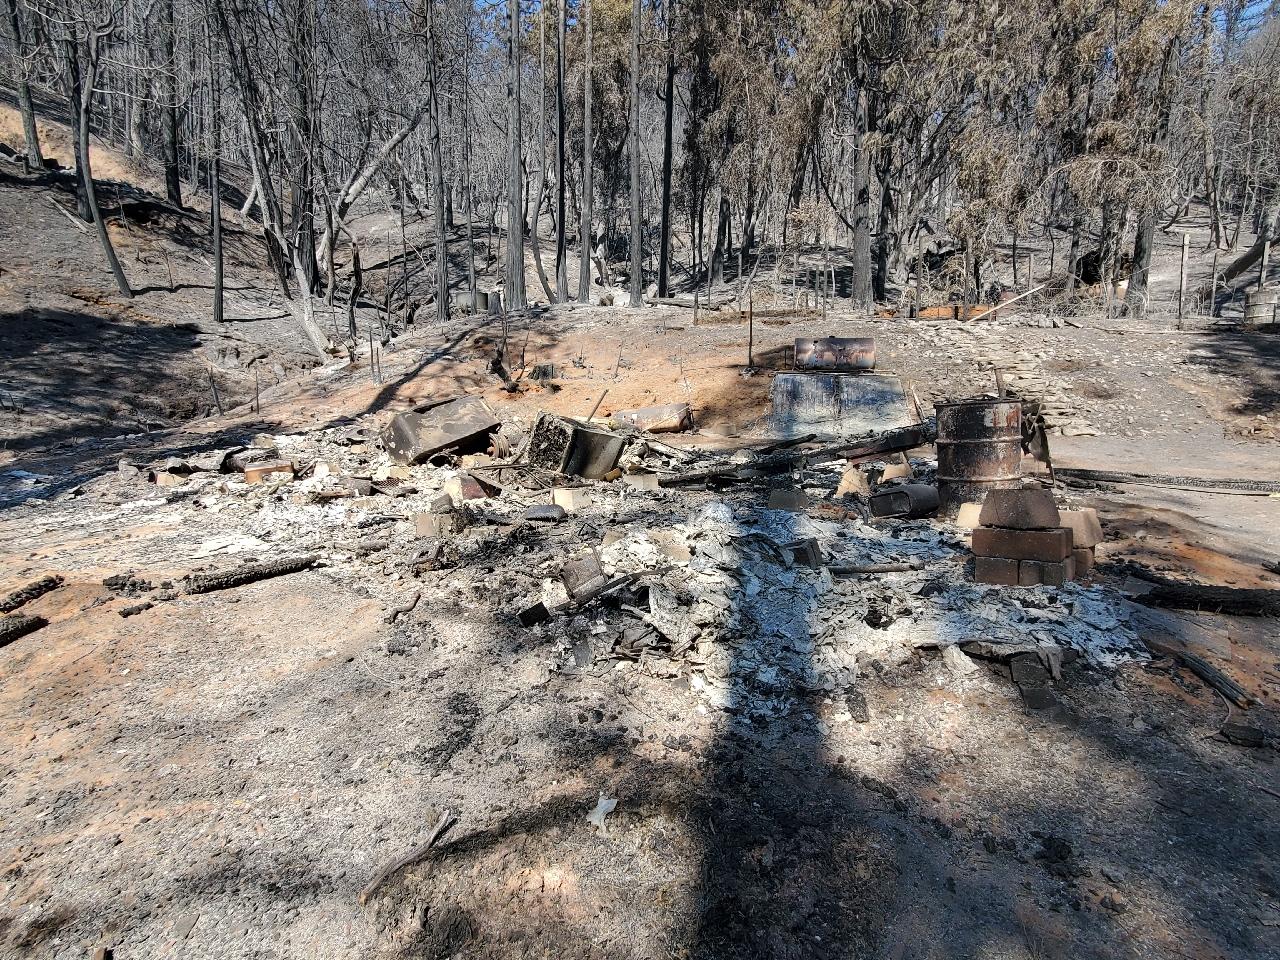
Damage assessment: destroyed